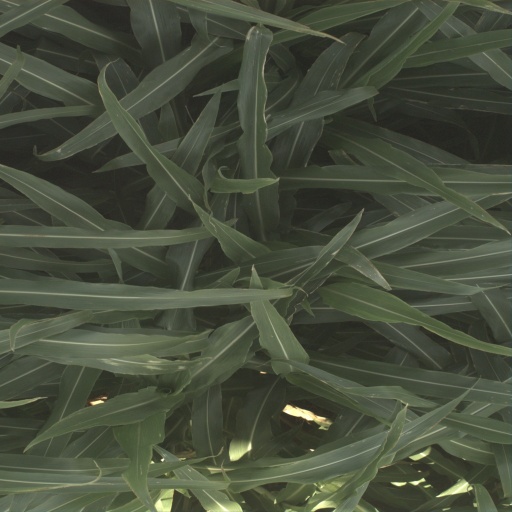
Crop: sorghum